Adi Hütter

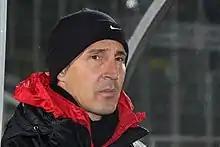
Hütter as head coach of SV Grödig, November 2013

After ending his playing career in 2007, Hütter became assistant coach of Red Bull Salzburg Juniors. He was appointed as the head coach of the Red Bull Juniors for the 2008–09 season, which he finished with a record of 13 wins, seven draws, and 15 losses.